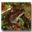
Label: frog